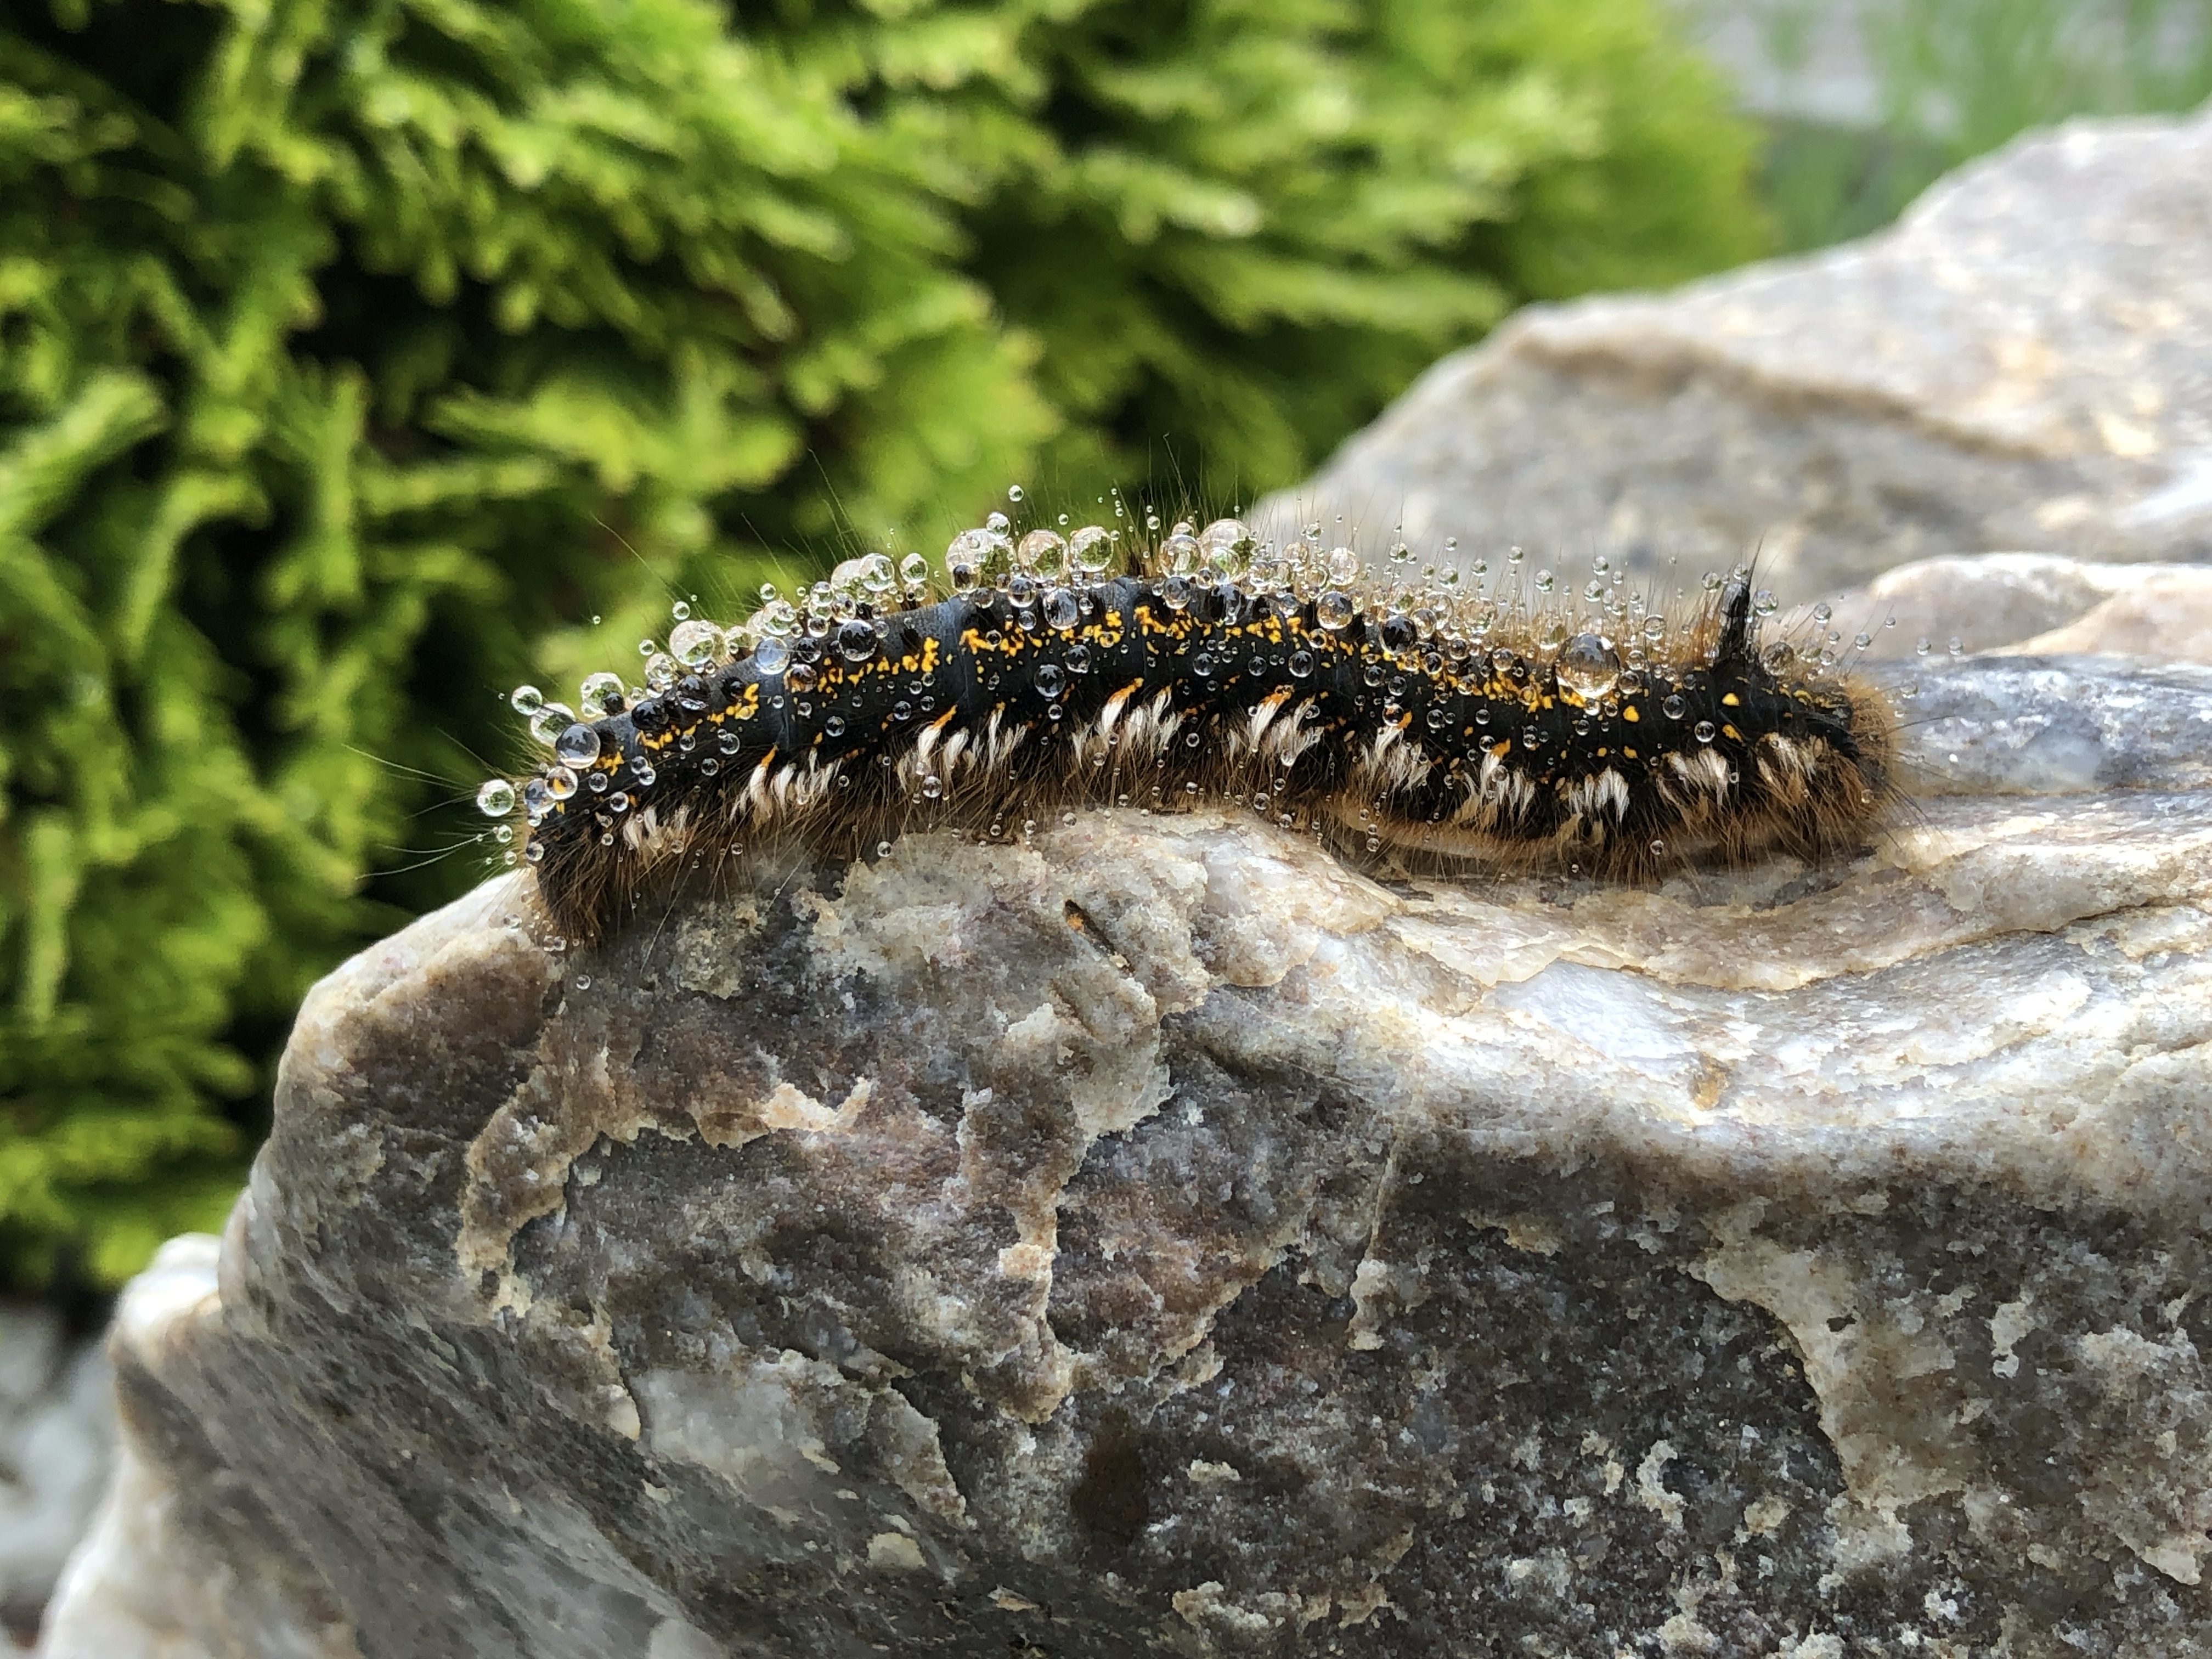
caterpillar, pollinator, insect, arthropod, moths and butterflies, terrestrial plant, close up, invertebrate, larva, terrestrial animal, plant, soil, landscape, wildlife, macro photography, pest